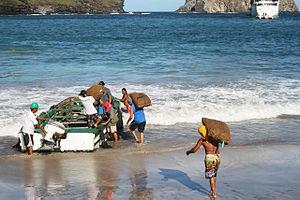
Ua Huka est une île du groupe nord des îles Marquises, en Polynésie française.